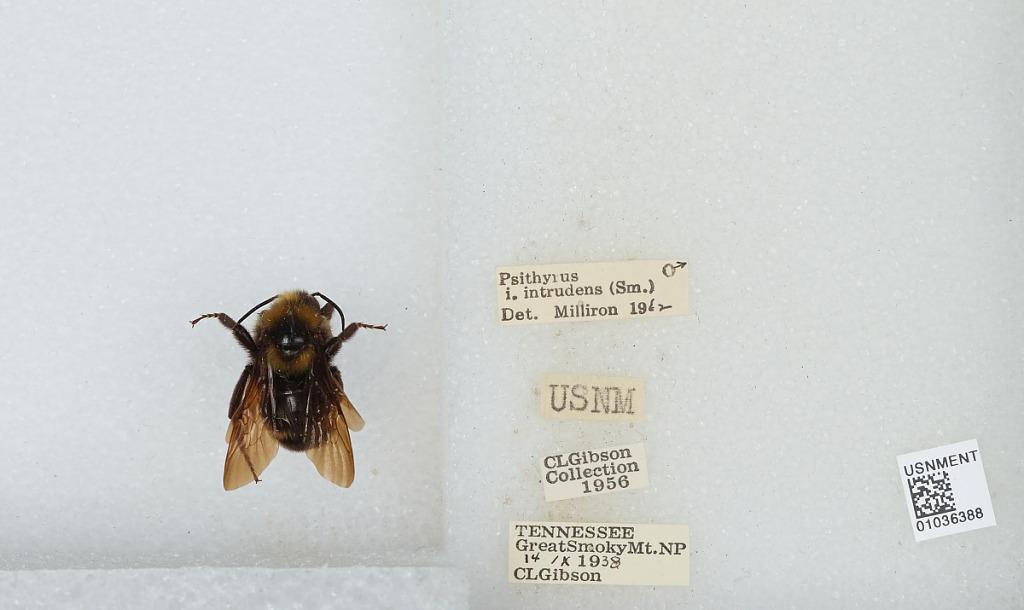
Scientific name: Bombus (Psithyrus) variabilis (Cresson)
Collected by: C. Gibson
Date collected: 1938-9-14
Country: United States
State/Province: Tennessee
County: Sevier
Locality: Great Smoky Mountains National Park
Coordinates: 35.6122, -83.4928
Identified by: Milliron